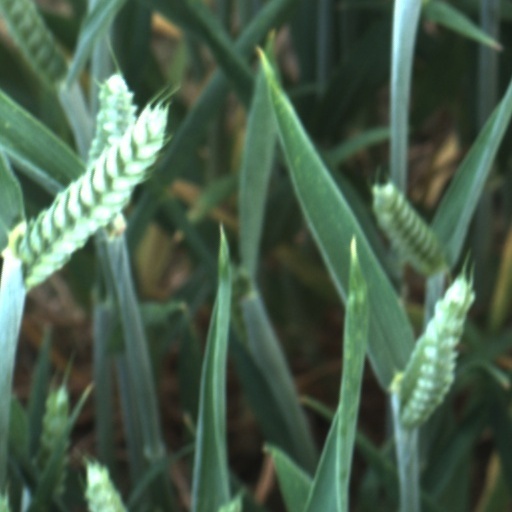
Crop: wheat